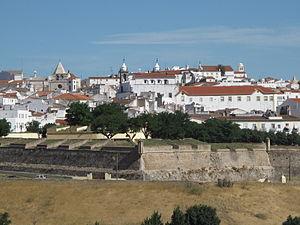
Cet article recense les monuments nationaux du district de Portalegre, au Portugal.